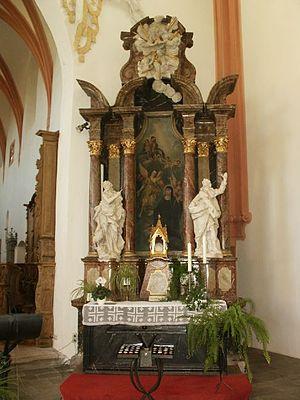
Élisabeth de Schönau, en allemand Elisabeth von Schönau, née en 1129 près de Cologne - morte le 18 juin 1164 au monastère de Schönau im Taunus, dans les environs de Strüth en Rhénanie-Palatinat, est une bénédictine et une visionnaire allemande du XIIᵉ siècle admise comme sainte catholique.